CommuniCore

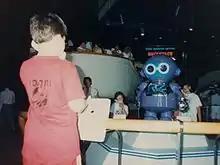
A child speaks to the SMRT-1 robot

Other exhibits inside CommuniCore East included Compute-A-Coaster, the Great American Census Quiz, Get Set Jet and the Flag Games, all featuring brand new touch-screen technology. Also featured were the TravelPort, and the Electronic Forum, where one could take the EPCOT Poll, an interactive census on popular issues. One could also take a look at the Population Clock, a device that displayed the rough population of the United States and changed accordingly with every passing second. CommuniCore East was also the residence of SMRT-1, a friendly robot who used the latest in voice recognition technology to interact with Guests. At CommuniCore West was FutureCom, an exhibit sponsored by AT&T that forecast the advent of things like electronic commerce, Expo Robotics, and an educational resource center called, at various times, EPCOT Outreach, Ask Epcot, and the Epcot Discovery Center.